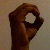
The image shows a hand gesture representing the letter 'O' in Indian Sign Language.